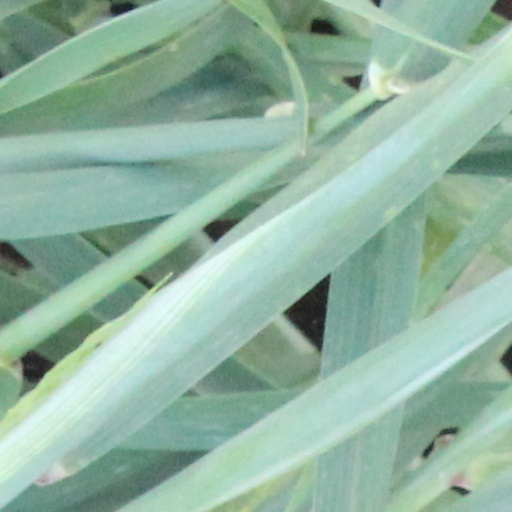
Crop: wheat